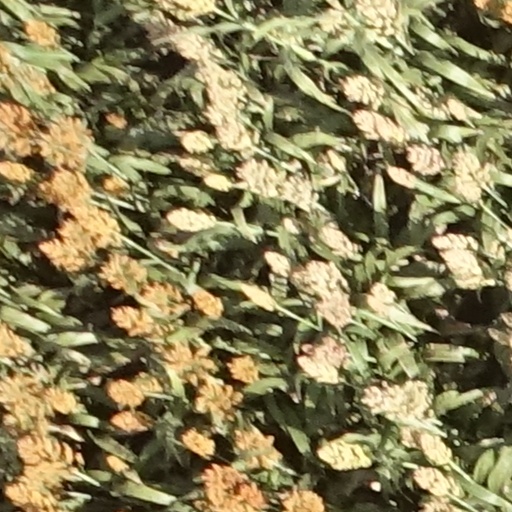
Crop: sorghum